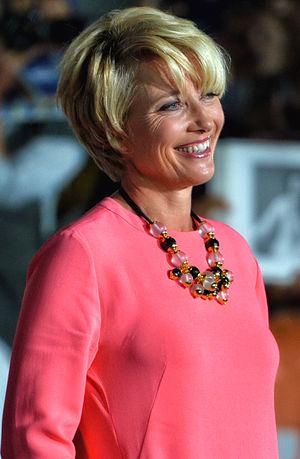
Dame Emma Thompson [ˈɛmə ˈtɒmsən] est une actrice et scénariste britannique, née le 15 avril 1959 à Londres.